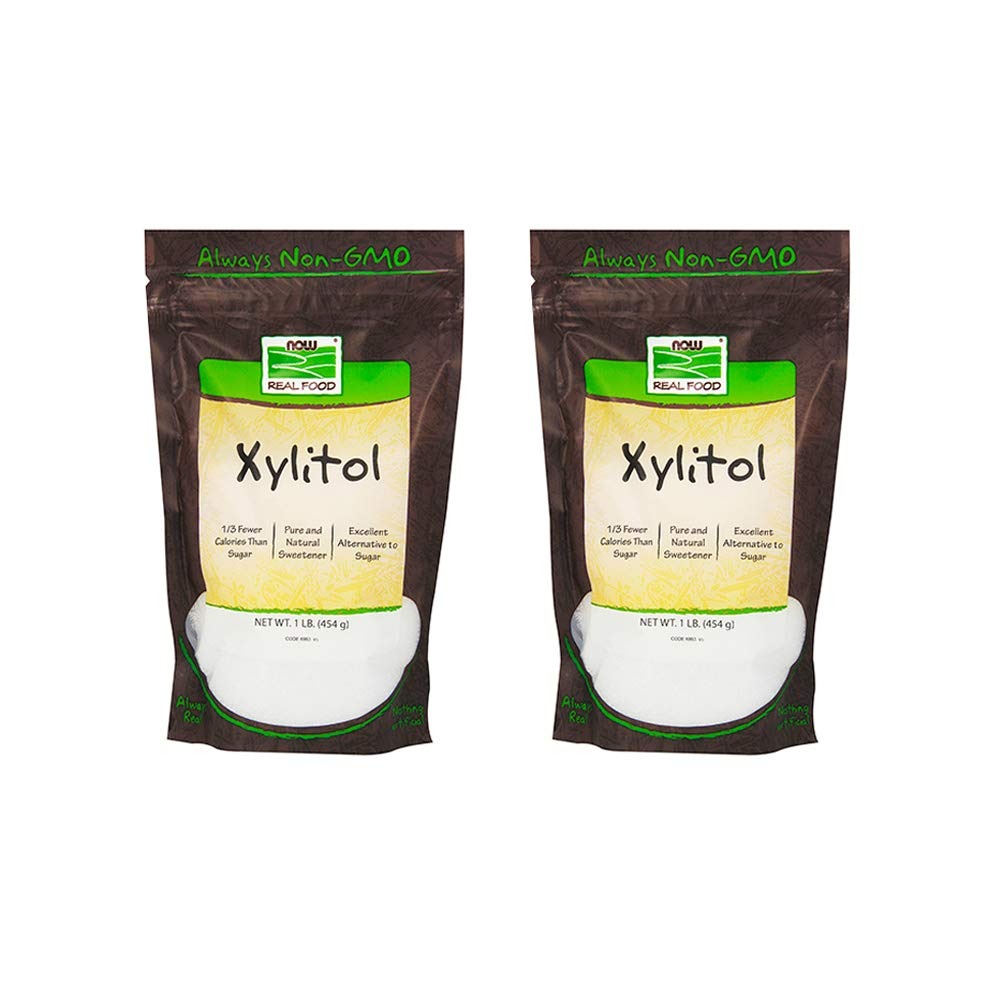
Item Name: NOW Foods, Xylitol, Pure with No Added Ingredients, Keto-Friendly, Low Glycemic Impact, Low Calorie, 1-Pound (Pack of 2)
Value: 32.0
Unit: Ounce

Price: 7.87